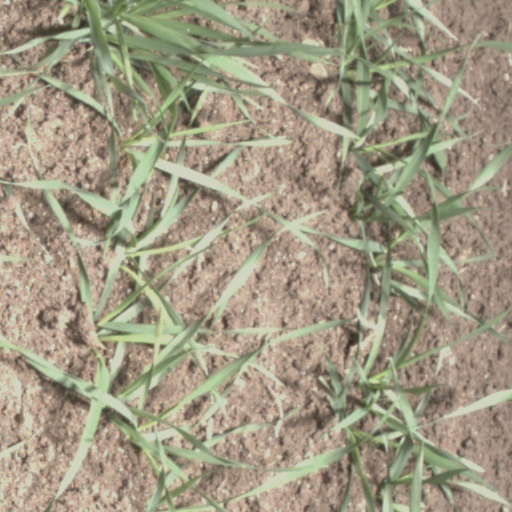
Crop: wheat